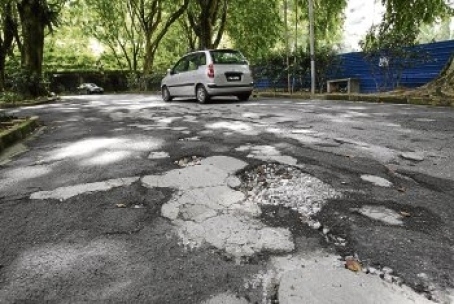
Texture: potholed